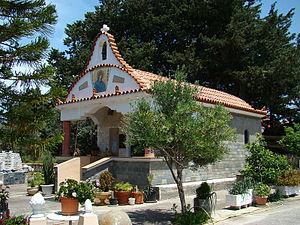
Église Agia Anna, Maritsa, Rhodes, Grèce.